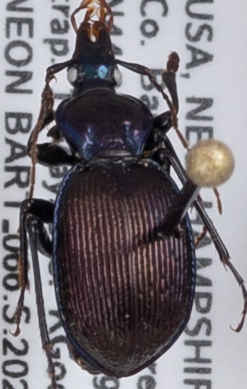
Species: Sphaeroderus canadensis canadensis
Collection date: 2023-05-17
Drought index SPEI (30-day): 1.706
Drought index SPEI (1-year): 0.146
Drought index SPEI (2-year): -0.232